Darko Lungulov

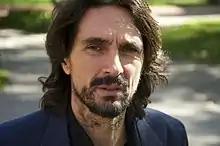

Darko Lungulov is a Serbian-American film director, screenwriter, and film producer.